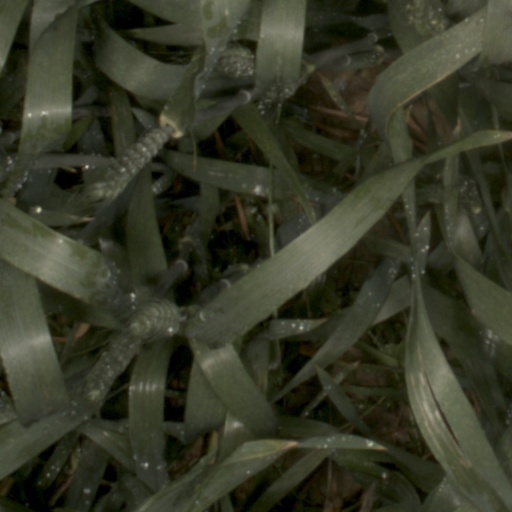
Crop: wheat